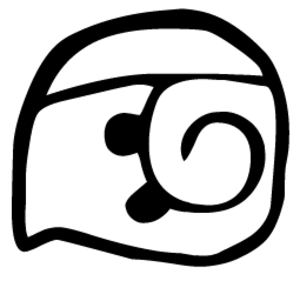
Le calendrier Tzolk'in est basé sur un cycle de 13 × 20 = 260 jours à caractère divinatoire et religieux du calendrier maya.